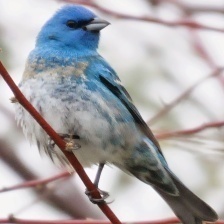
Species: INDIGO BUNTING
Scientific name: PASSERINA CYANEA
ImageNet parent category: indigo_bunting